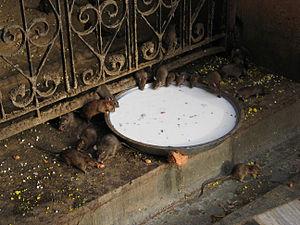
Temple de Karni Mata, Deshnoke, Rajasthan, Inde
Karni Mata est une sage hindoue née au sein de la communauté ou caste Charan, et adorée comme étant l'incarnation de la déesse Durga par ses dévots. Karni signifie en hindi « miracles », et Mata « Mère ». Elle est la déité officielle de la famille royale de Jodhpur et de Bikaner. Durant son existence, Karni Mata aida à la pose de la première pierre de deux des plus importants forts du Rajputana. Elle vécut une vie d'ascète, de sadhvi, et la plupart des temples lui étant dédiés le furent de son vivant. Les temples dédiés durant son vivant diffèrent d'ailleurs des autres temples dédiés à sa personne, par le fait qu'ils ne contiennent pas d'image ou idole la figurant, mais l'empreinte de pied qui symbolise sa venue en ce lieu.